American flamingo

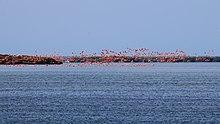
The flock flight at Cayo Coco, Cuba

Living in the equatorial region of the world, the American flamingo has little variation in seasonal temperature changes. However, as a homeothermic endotherm it is still faced with the challenge of maintaining a constant body temperature while being exposed to both the day (light period) and night (dark period) temperatures of its environments. "Phoenicopterus ruber" have evolved a number of thermoregulatory mechanisms to keep itself cool during the light period and warm during the dark period without expending too much energy. The American flamingo has been observed in a temperature niche between . In order to prevent water loss through evaporation when temperatures are elevated the flamingo will employ hyperthermia as a nonevaporative heat loss method keeping its body temperature between . This allows heat to leave the body by moving from an area of high body temperature to an area of a lower ambient temperature. Flamingos are also able to use evaporative heat loss methods such as, cutaneous evaporative heat loss and respiratory evaporative heat loss. During cutaneous heat loss, "Phoenicopterus ruber" relies on evaporation off of the skin to reduce its body temperature. This method is not very efficient as it requires evaporation to pass through the plumage. A more efficient way to reduce its body temperature is through respiratory evaporative heat loss, where the flamingo engages in panting to expel excessive body heat. During the dark period the flamingos tend to tuck their heads beneath their wing to conserve body heat. They may also elicit shivering as a means of muscular energy consumption to produce heat as needed.